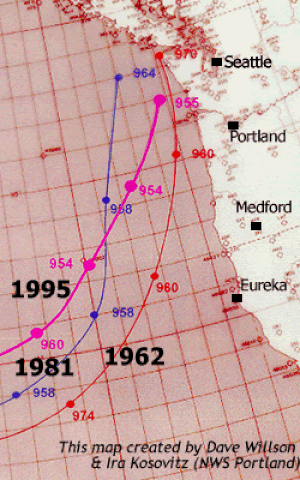
Trajectoires de trois tempêtes ayant frappé la côte ouest de l'Amérique du Nord dont la Tempête du Columbus Day de 1962.
La tempête du Columbus Day de 1962, aussi connue comme le Big Blow, est une tempête automnale issue des restes du typhon Freda et qui se classe parmi les plus intenses de tous les temps à avoir frappé les côtes du nord-ouest des États-Unis et de la Colombie-Britannique. Elle est la plus destructrice tempête de vent au XXᵉ siècle aux États-Unis, surpassant même la tempête de l'Halloween 1991.